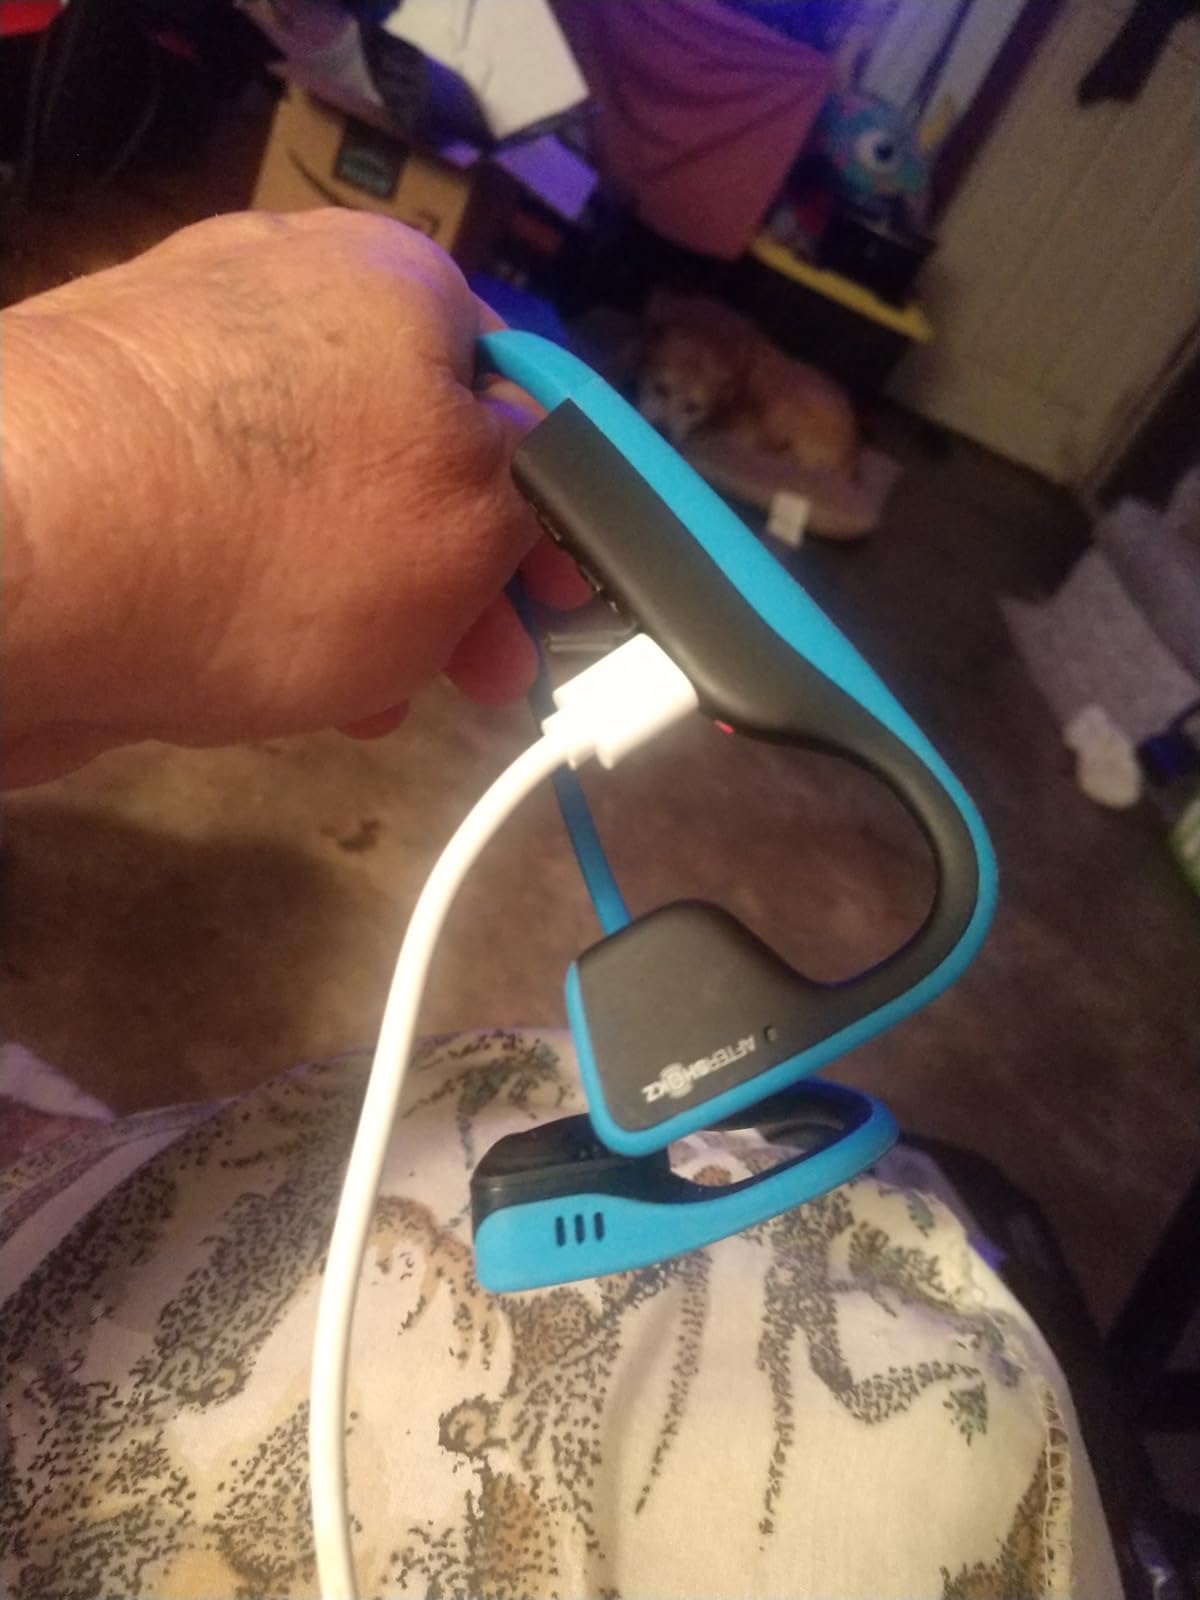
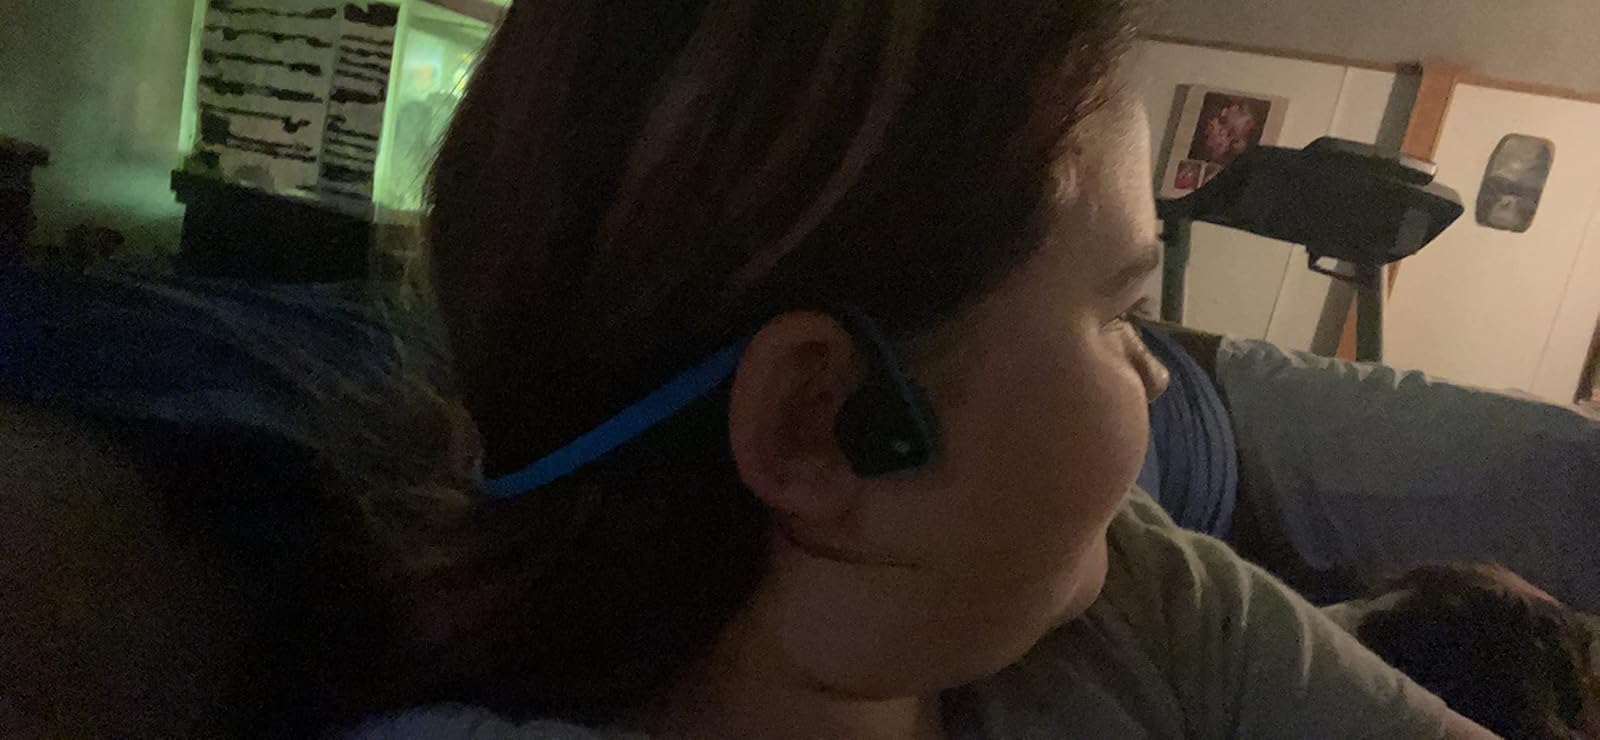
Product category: headphones
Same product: yes